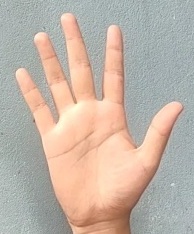
ASL sign: 5